Titina (film)

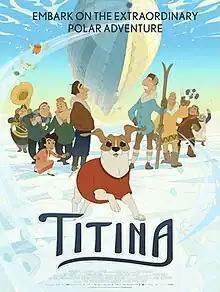

Titina is a 2022 Norwegian-Belgian animated feature directed by Kajsa Næss. The film was produced by Mikrofilm producers Tonje Skar Reiersen and Lise Fearnley, in co-production with Viviane Vanfleteren from Vivi Film. Titina was written by Per Schreiner and director Kajsa Næss. The music is by Norwegian composer Kåre Vestrheim. Titina had its Norwegian theatrical release on October 21, 2022.